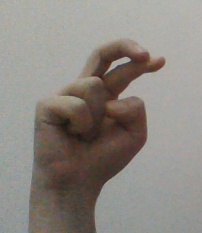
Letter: zay